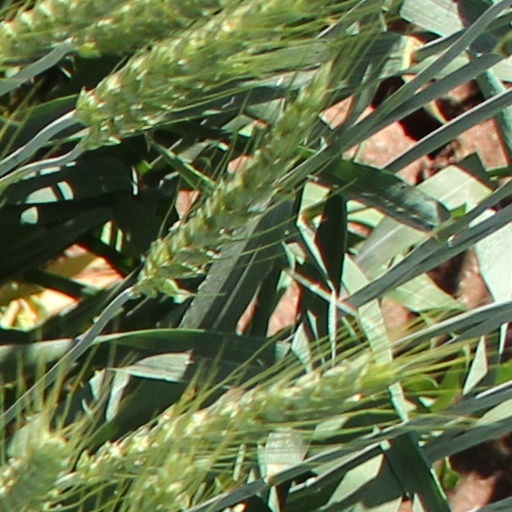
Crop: wheat